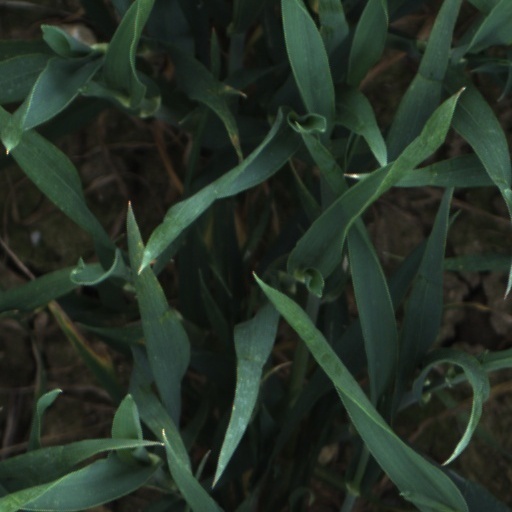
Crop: wheat